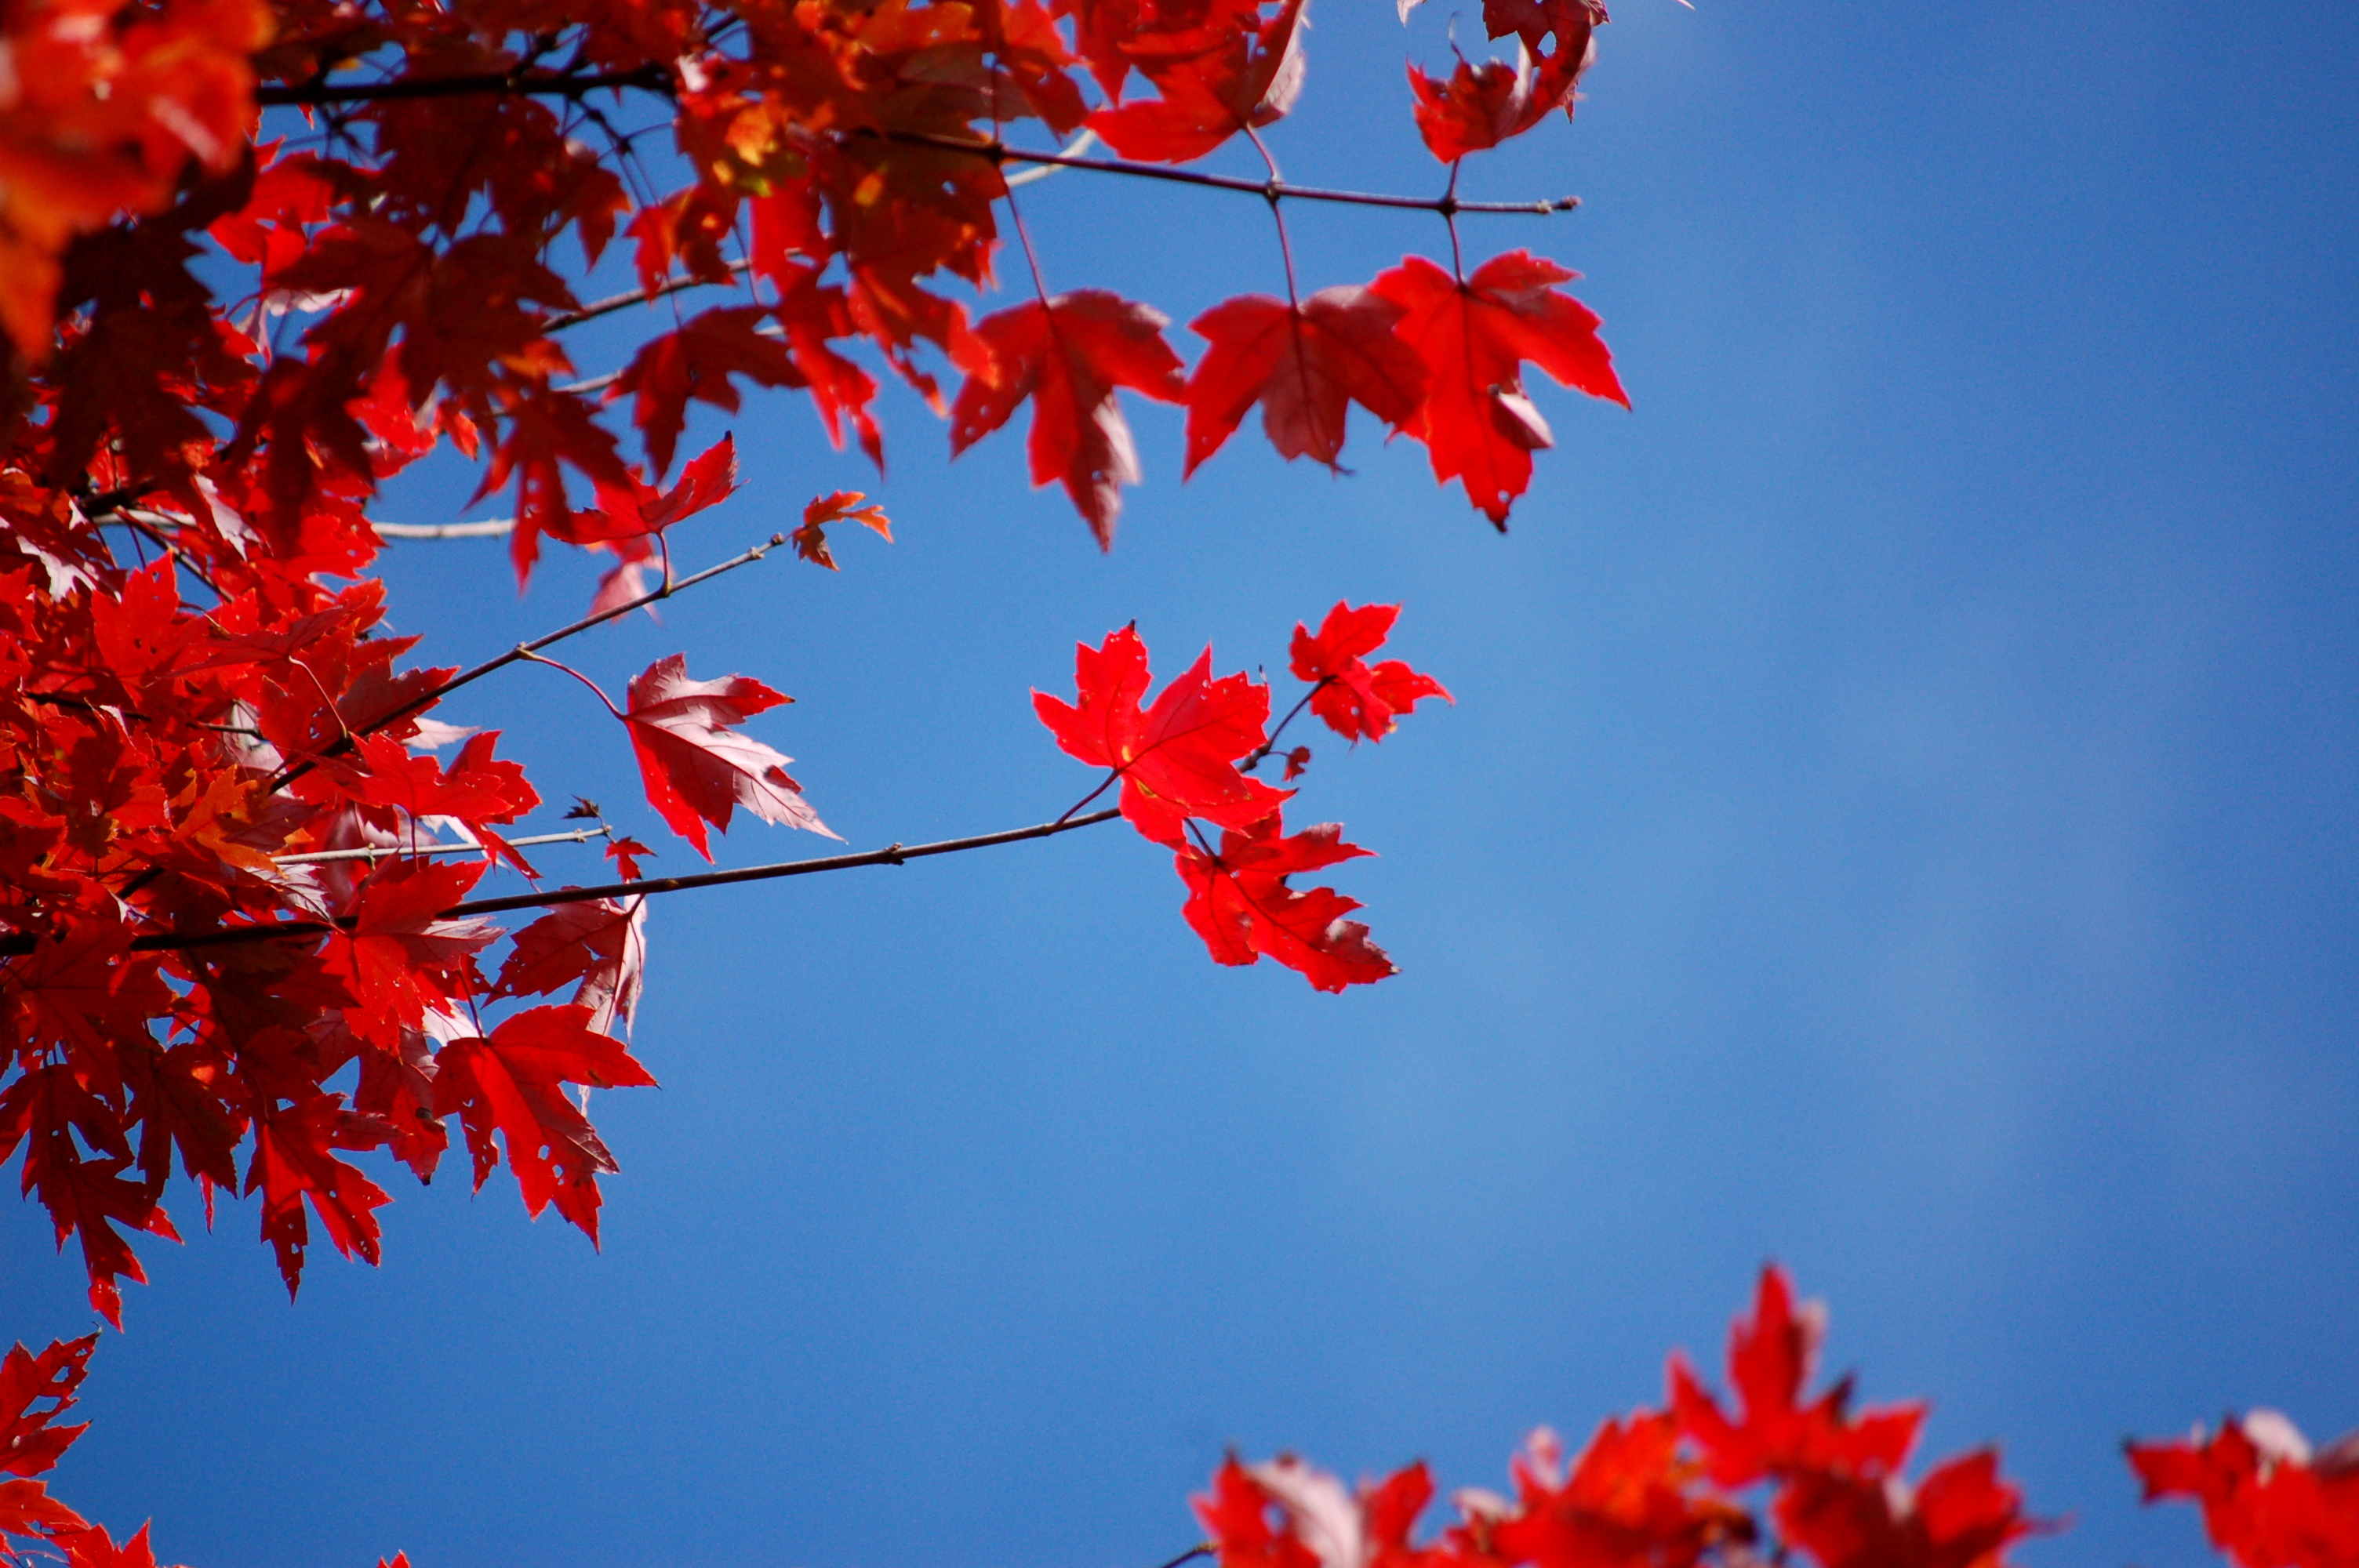
fall leaves, red, blue sky, sky, leaves, maple leaves, color, vibrant, autumn, flowering plant, tree, leaf, branch, plant, maple, maple leaf, woody plant, Black maple, twig, flower, spring, deciduous, plant stem, coquelicot